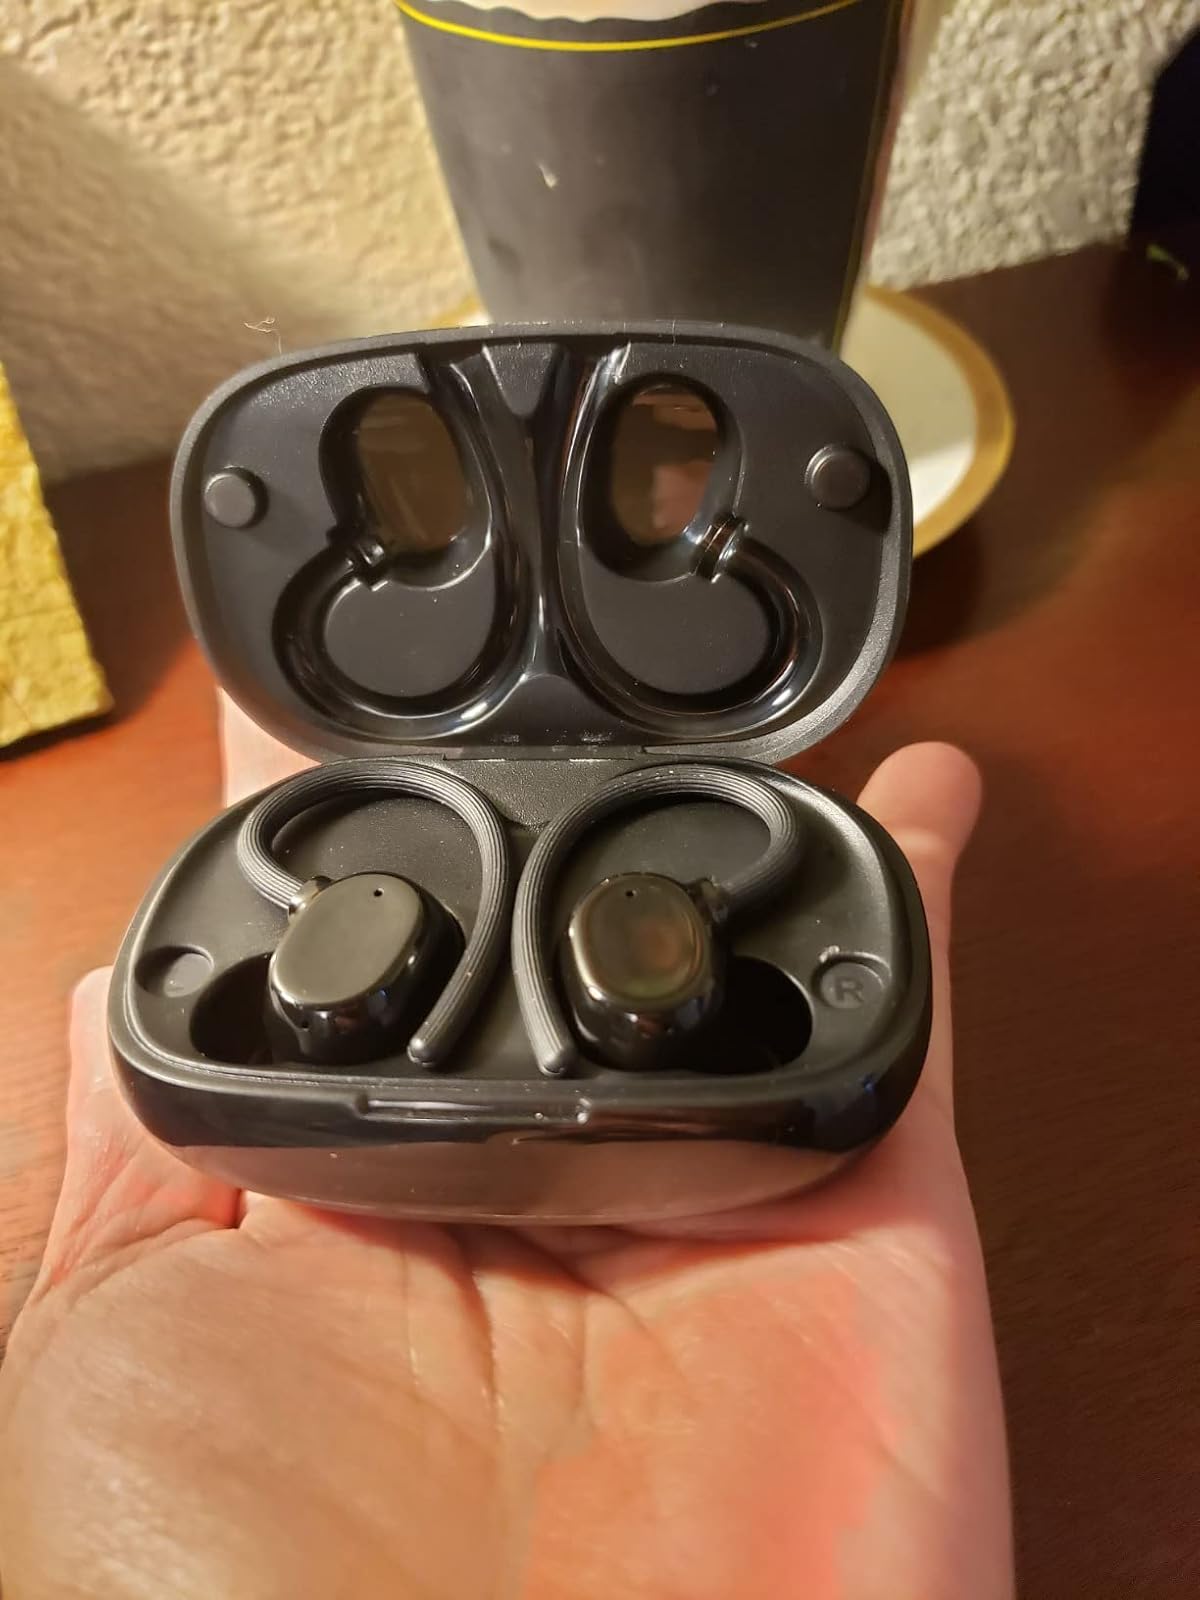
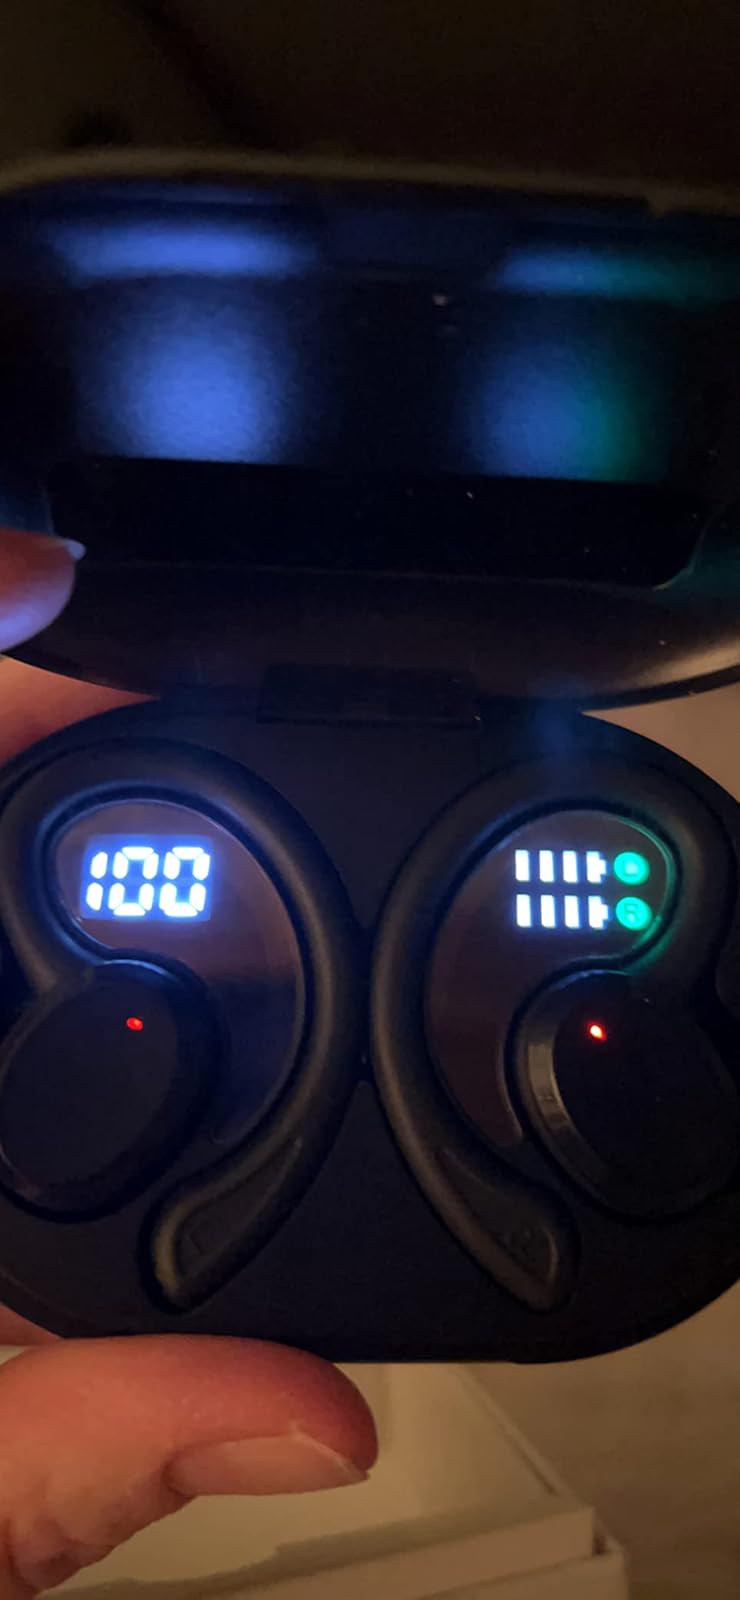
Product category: earbuds
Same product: no